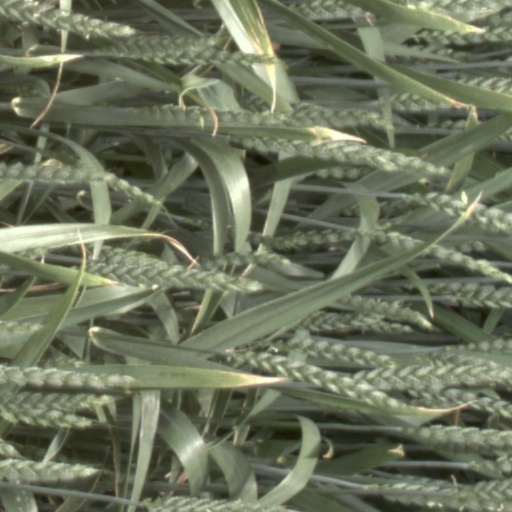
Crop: wheat